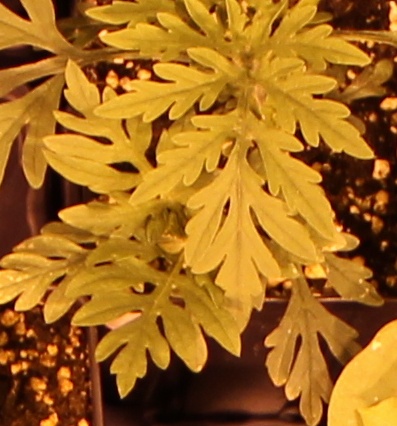
Label: Ragweed